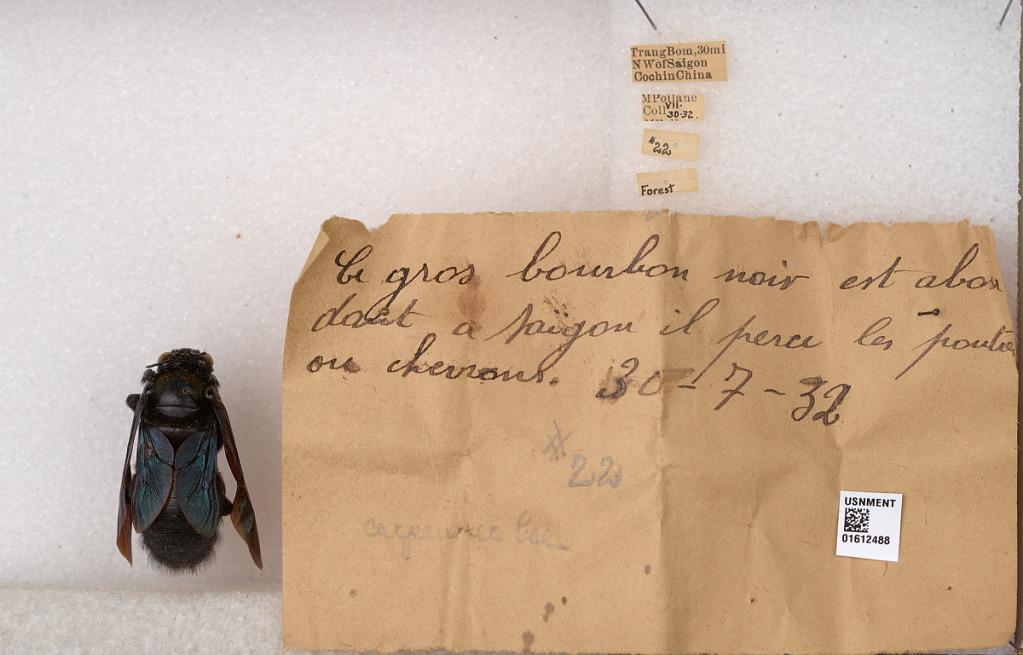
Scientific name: Xylocopa
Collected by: M. Poilane
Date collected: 1932-7-30
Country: Vietnam
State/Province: Dong Nai
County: Trang Bom
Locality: Trang Bom, 30 mi NW of Saigon, Cochin, China